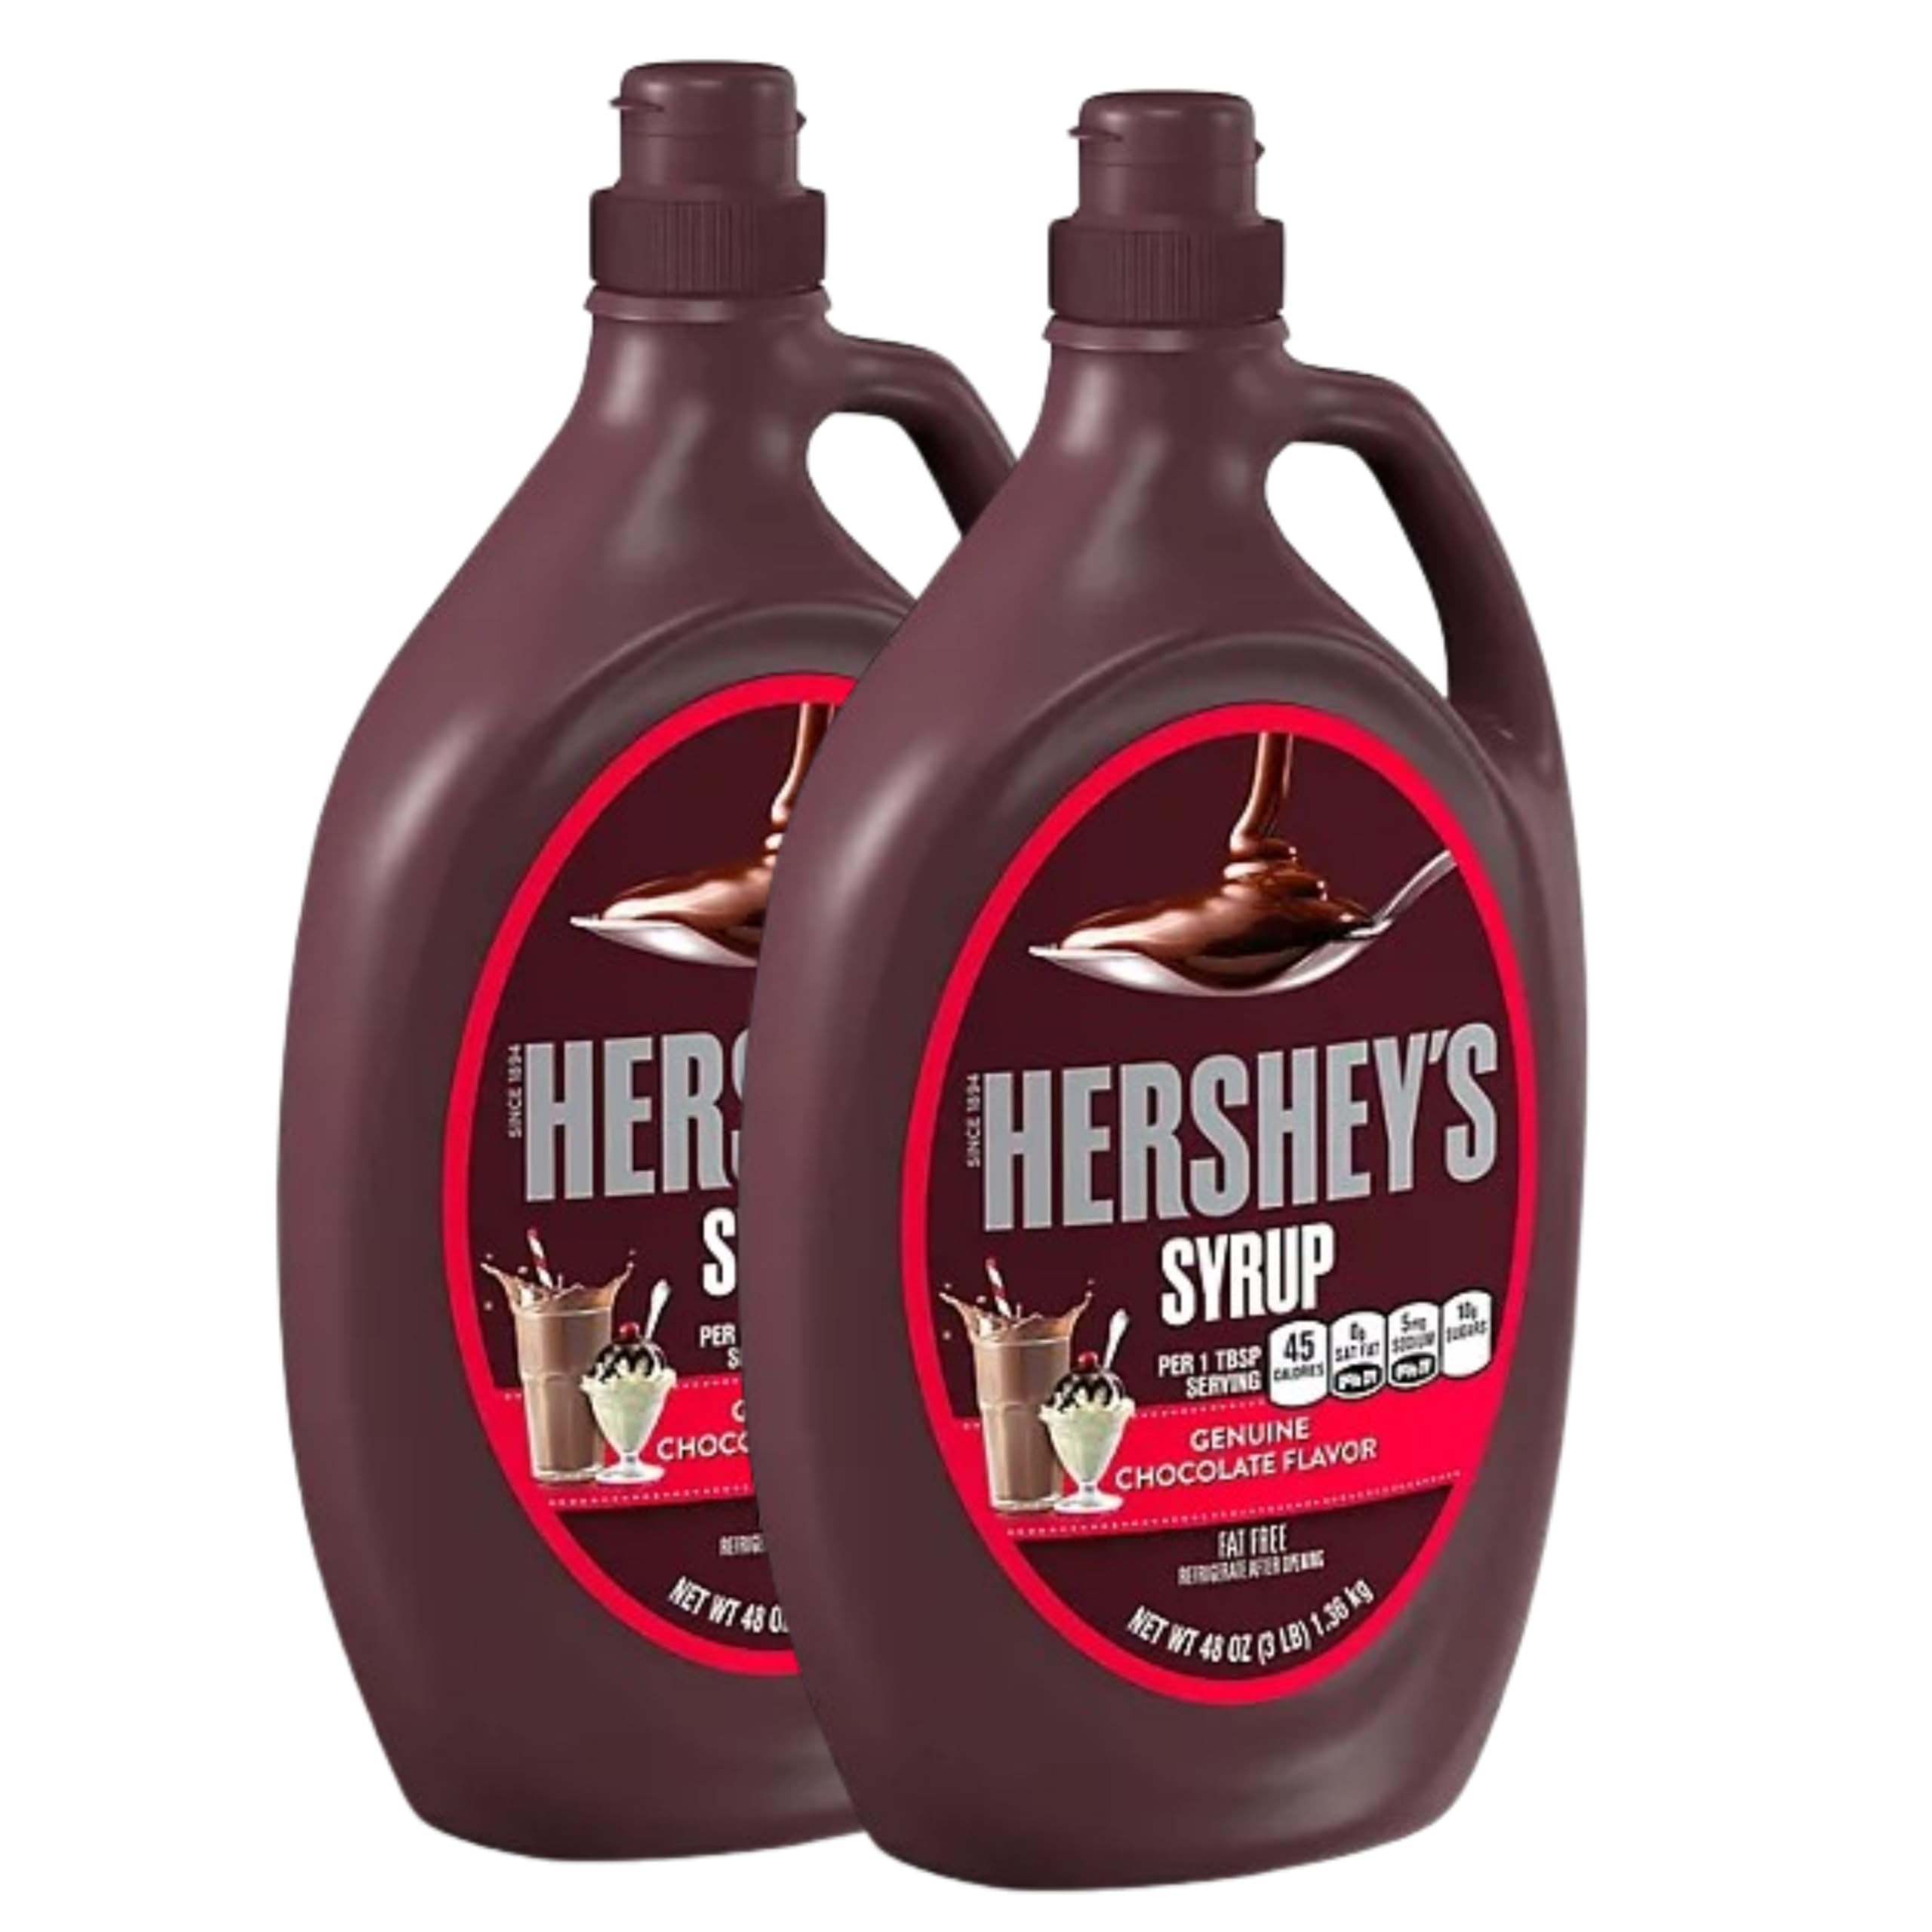
Item Name: Hershy's Chocolate Syrup, 2 / 48 oz. bottles
Bullet Point: Hershey's
Value: 96.0
Unit: Ounce

Price: 9.98